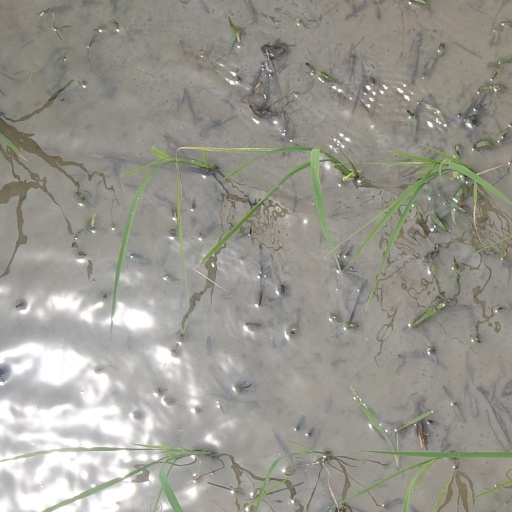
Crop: rice